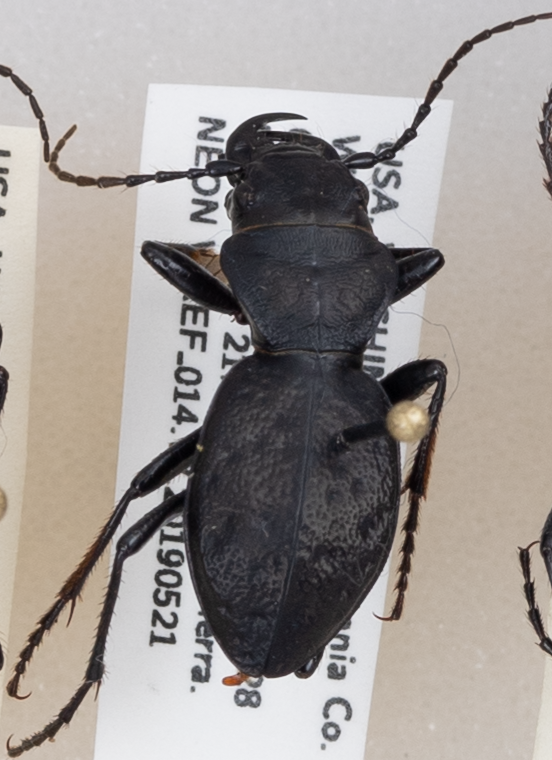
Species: Omus dejeanii
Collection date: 2019-05-21
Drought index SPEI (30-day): -1.578
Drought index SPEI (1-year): -2.09
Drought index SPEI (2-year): -2.09